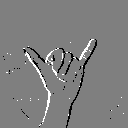
ASL letter: y